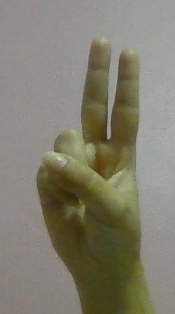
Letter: taa